Sigrid Behrenz

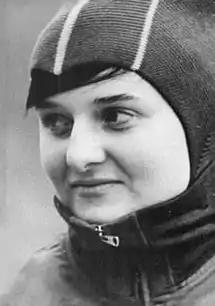
Sigrid Behrenz in 1964

Sigrid Behrenz (also Sigrit; born 23 January 1941) is a retired German speed skater. She competed at the 1960 Winter Olympics and finished in 18th place in the 500 m and 1000 m events. At the 1960 Winter Olympics she was 25th in 500 m.